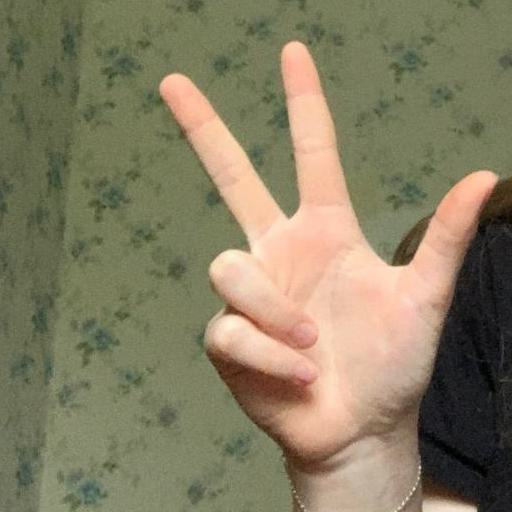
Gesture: three2